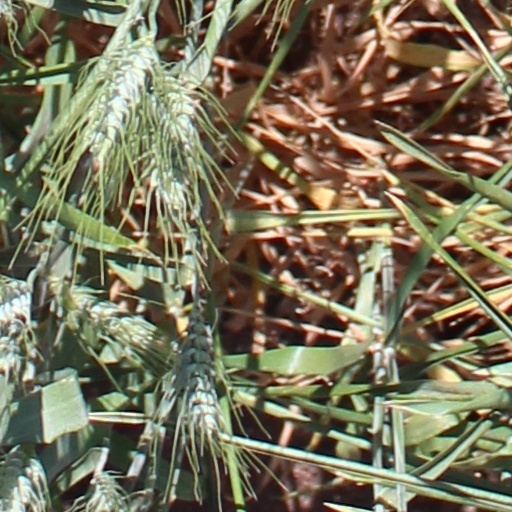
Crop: wheat